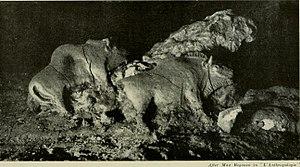
Le XIIᵉ millénaire av. J.-C. couvre la période allant de l’an 12 000 av. J.-C. à l’an 11 001 av. J.-C. compris.